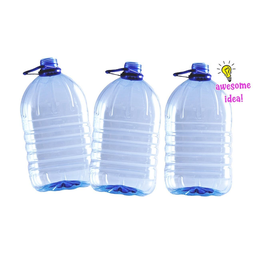
Label: bottles